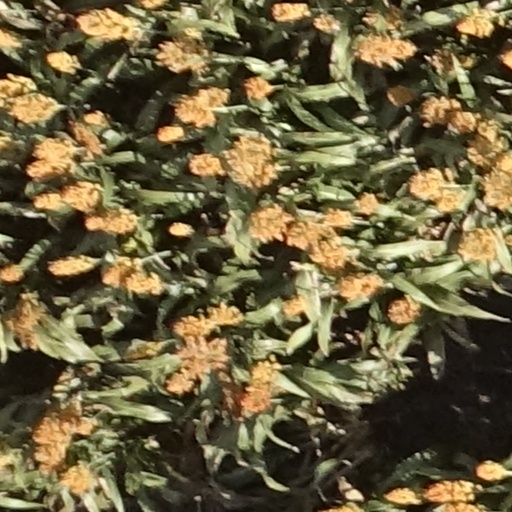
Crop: sorghum